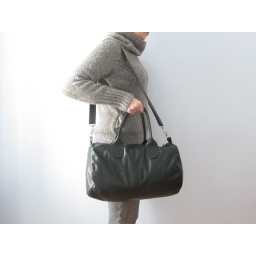
duffle bag in black horsehide leather. (sweater is from humanoid)